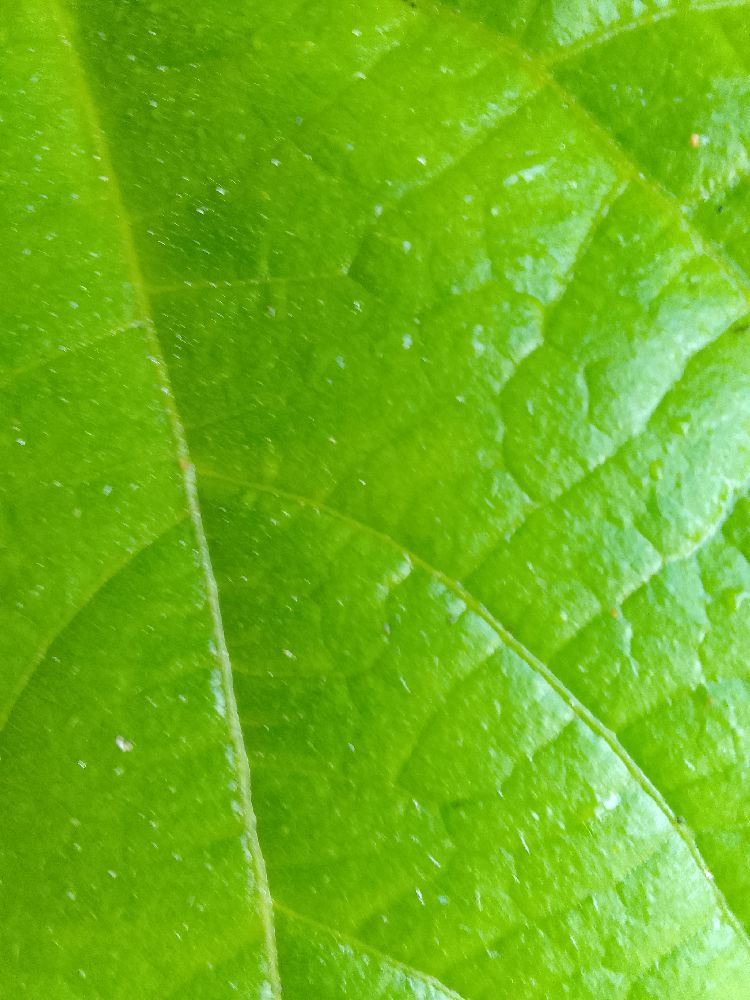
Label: healthy